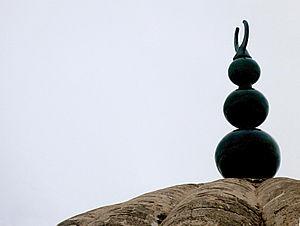
Un croissant est un morceau de disque concave d'un côté et convexe de l'autre, il se retrouve dans plusieurs mots et expressions :
La Grande Mosquée de Kairouan, également appelée mosquée Oqba Ibn Nafi en souvenir de son fondateur Oqba Ibn Nafi, est l'une des principales mosquées de Tunisie située à Kairouan. Historiquement première métropole musulmane du Maghreb, Kairouan, dont l'apogée sur les plans politique et intellectuel se situe au IXᵉ siècle, est réputée comme étant le centre spirituel et religieux de la Tunisie ; elle est aussi parfois considérée comme la quatrième ville sainte de l'islam sunnite.
En art et en symbolisme, un croissant est généralement la forme produite quand un cercle est obturé partiellement par un autre cercle, ce qui reste est une forme entourée par deux arcs de différents diamètres et qui s'intersectent en deux points.